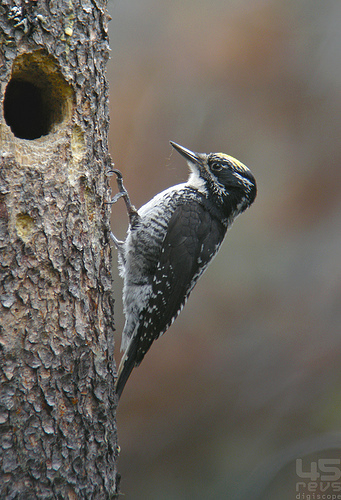
a small bird with black and white nape,black cheek patch and a long bill
this black and white bird has a white belly, clack wings with white tips and a long pointed billa small bird with a black back, white belly, and bright yellow stripe on the crown.
a small sized bird that has tones of black and grey with a pointed bill
this bird is white on the belly, black on the back with white dots down the side of the wing and tail, a yellow spot on the crown and a small bill.
this bird, that is mostly dark in color besides it's bright yellow crown, has a long flat looking beak.
the bird has a white belly, black crown, and black bill.
this small bird has a white belly and grey wings.
this bird has a rounded head and pointed beak, with a white breast.
a black and white bird with a spotted body, a long pointy beak, a long tail, and a small neck and head.
Species: American Three Toed Woodpecker